Formula One drivers from Australia

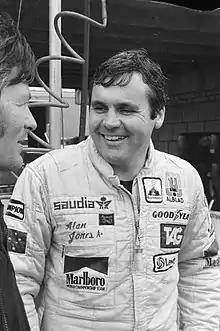
Alan Jones in 1980

Jack Brabham is the most successful Australian driver in history, having won three world titles. He entered one Grand Prix in each of the 1955 and 1956 seasons, eventually becoming a full-time driver with Cooper. He finished on the podium in five of eight races in 1959, including two victories. That brought him his first title, which he retained the following year by winning five successive races. Regulation changes in 1961 saw a shake-up of teams and Cooper did not adapt; Brabham only finished two races. His knowledge of mechanics gave him the opportunity to set up his own outfit from 1961, and Brabham would become a significant team in F1. History was made in 1966 when Jack Brabham became the first person to win the title in a car bearing their name.